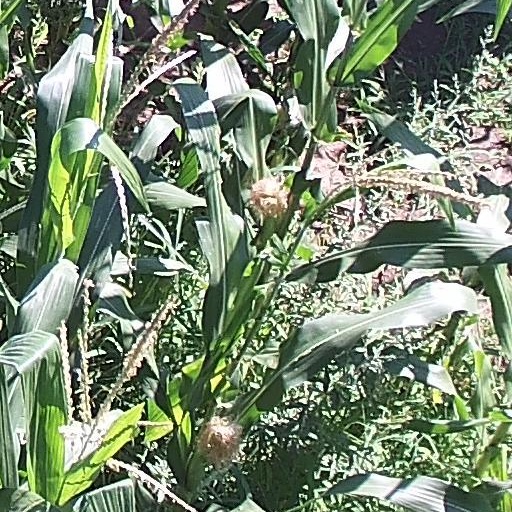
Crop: maize; corn